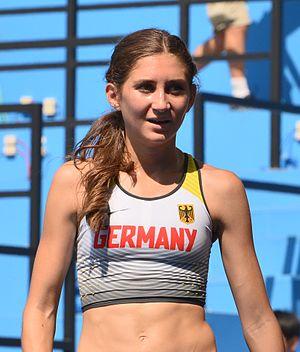
Gesa Felicitas Krause en finale du 3000m steeple des JO de Rio, 2016